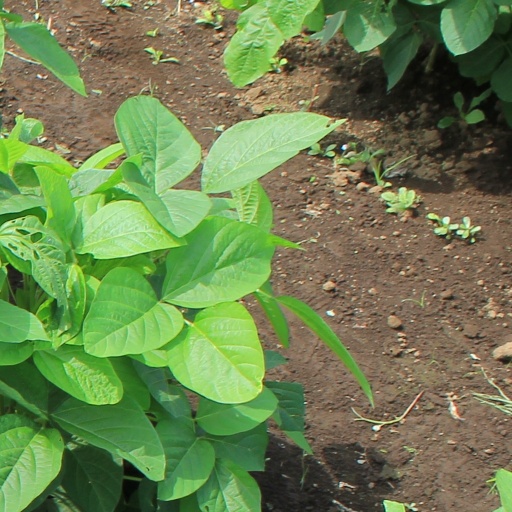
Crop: soybean